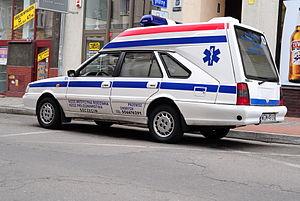
La FSO Polonez est une berline produite de 1978 à 2002 par le constructeur automobile polonais FSO.